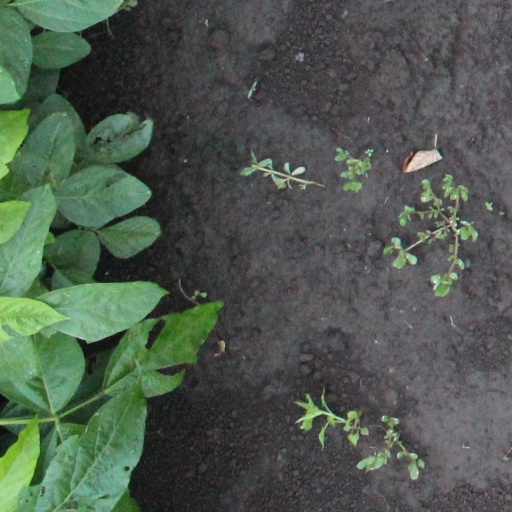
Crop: soybean